Vaanam Kottattum

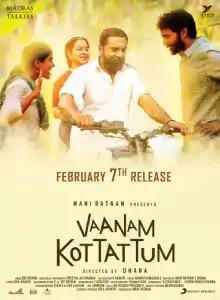
Theatrical release poster

Vaanam Kottattum is a 2020 Indian Tamil-language drama film directed by Dhana, who co-wrote the film with Mani Ratnam. The film has an ensemble cast of R. Sarathkumar, Vikram Prabhu, Shanthanu Bhagyaraj, Radhika Sarathkumar, Aishwarya Rajesh and Madonna Sebastian with an ensemble supporting cast. The film is produced by Mani Ratnam for Madras Talkies, with the latter also credited for co-writing the film's script. The film was released on 7 February 2020.